Füchse Berlin Reinickendorf

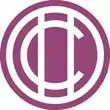
Crest of "Reinickendorfer FC Halley Concordia", .

In the aftermath of World War II most associations in the country, including sports and football clubs, were dissolved by occupying Allied authorities. Most of the former membership of "Tura" was re-organized as "SG Reinickendorf Ost" in late 1945, while the footballers formed "SG Felsenbeck". In April 1947 "SG Reinickendorf Ost" gave rise to today's club, "Berliner Turn- und Sportverein von 1891 Reinickendorfer Füchse". "Felsenbeck" became "RFC Halley – Borussia" in July 1948 and on 1 December the same year, joined "BSTV".